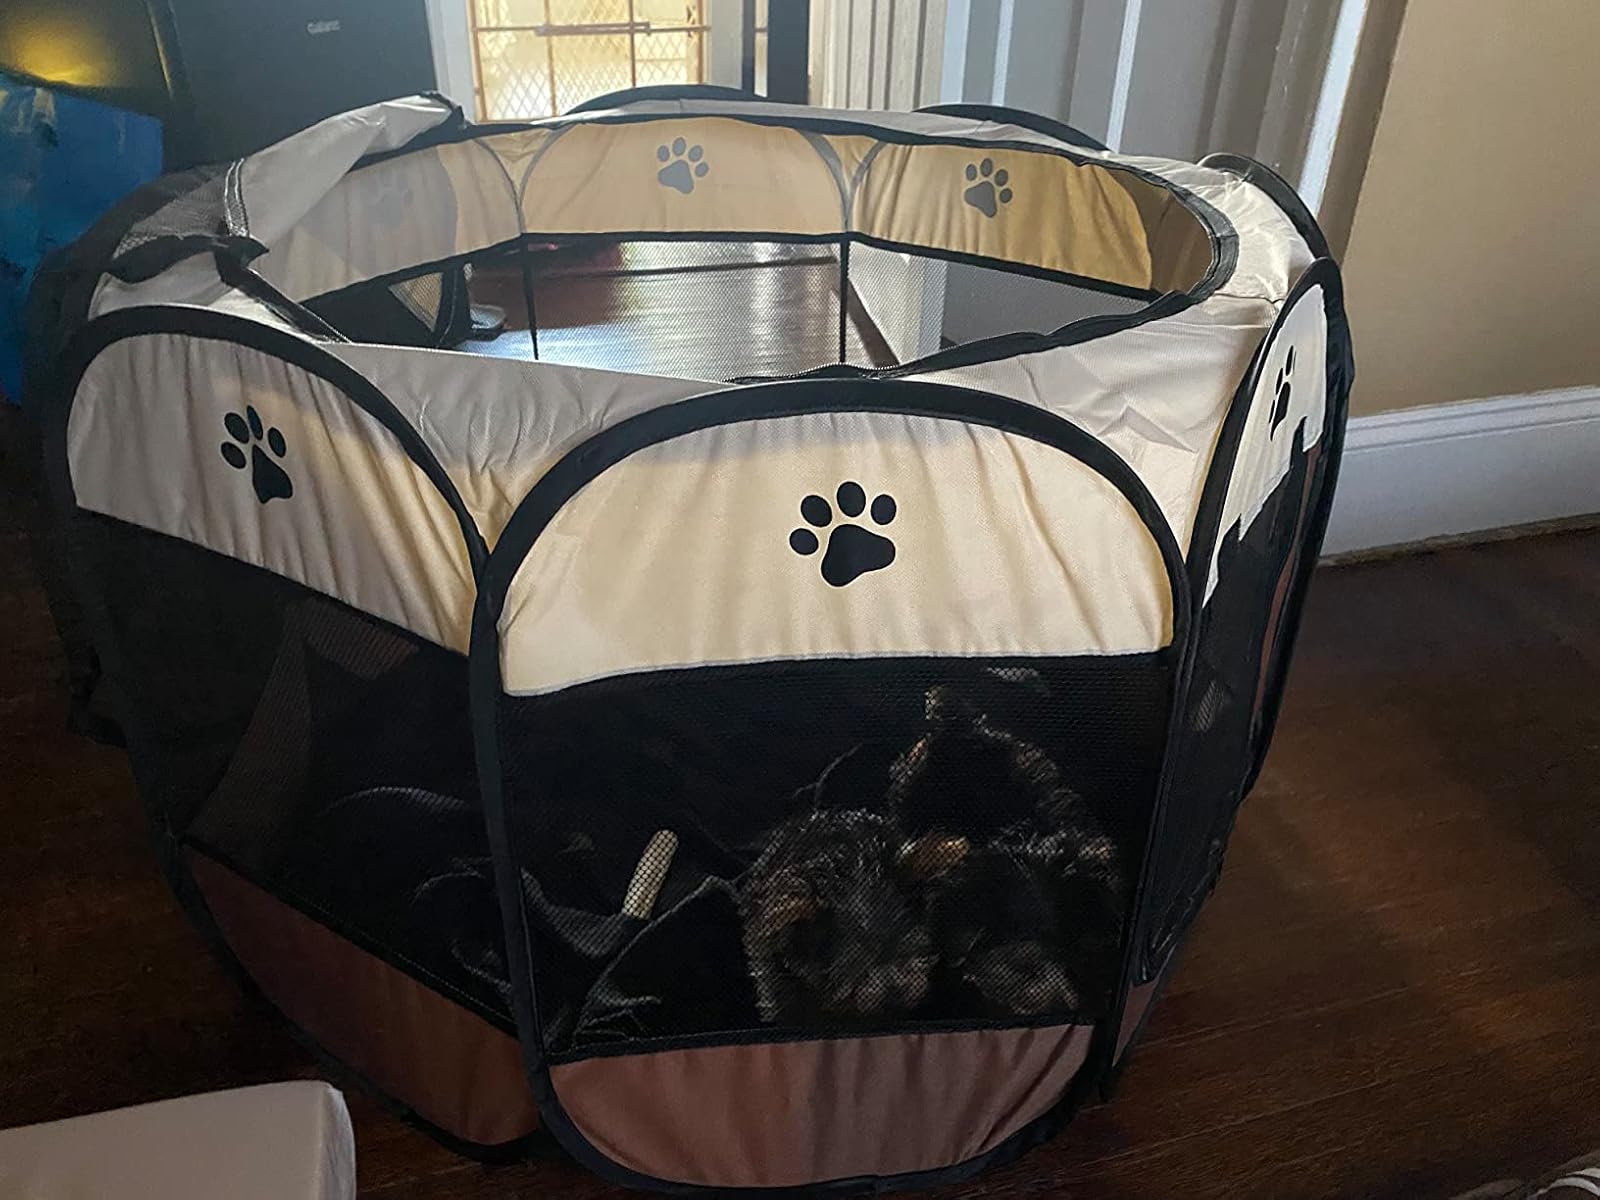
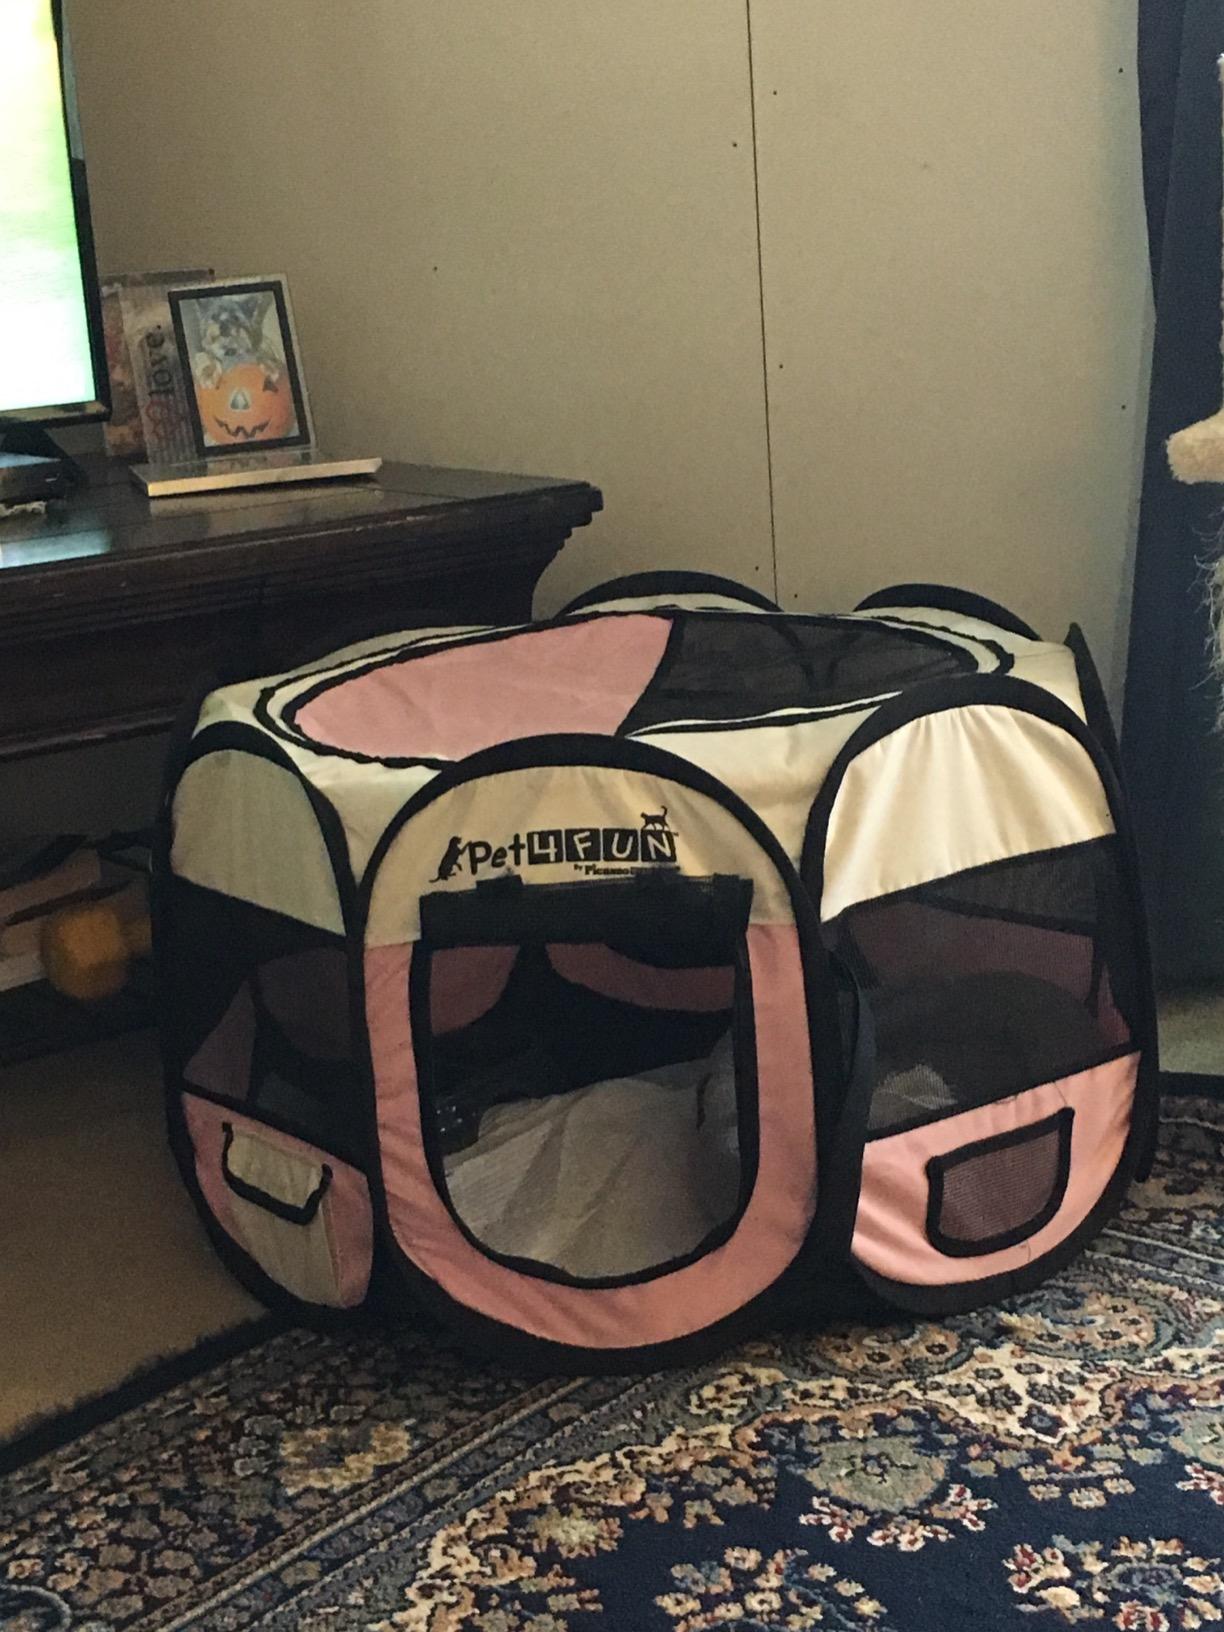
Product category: items_kennel
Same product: no